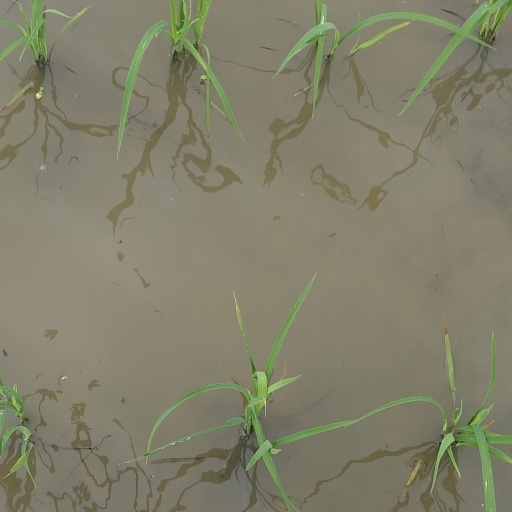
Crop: rice